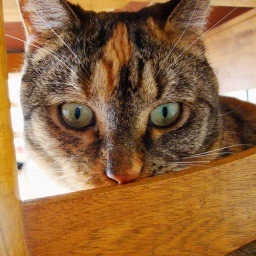
On the dining room chair on the side toward the living room. Taken by Edgar.